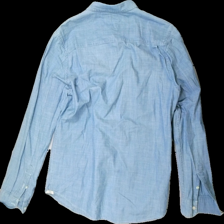
View: back
Type: Shirt
Category: Men
Brand: Lee
Colors: Blue
Material: 100% Cotton
Cut: Regular
Size: L
Season: All
Trend: Denim
Price range: 150-250
Recommended usage: Reuse
Description: Blue jean shirt